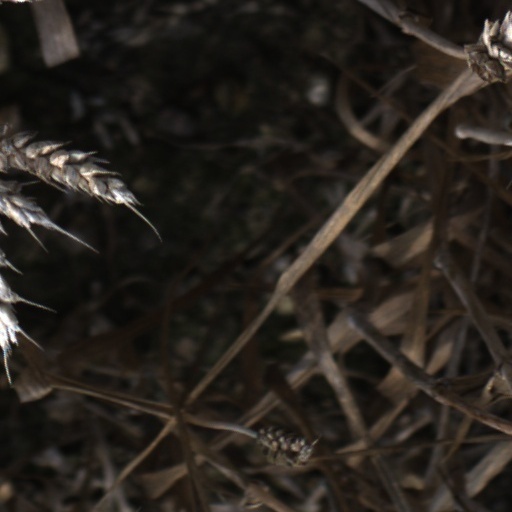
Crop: wheat